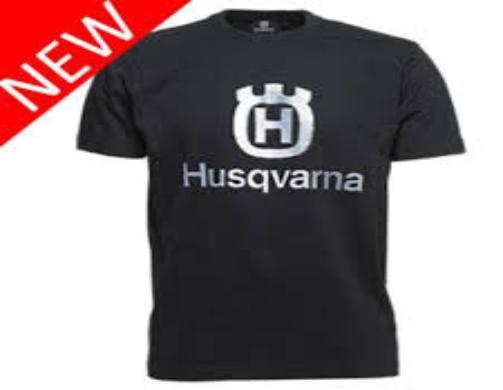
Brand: Husqvarna-1
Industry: Transportation